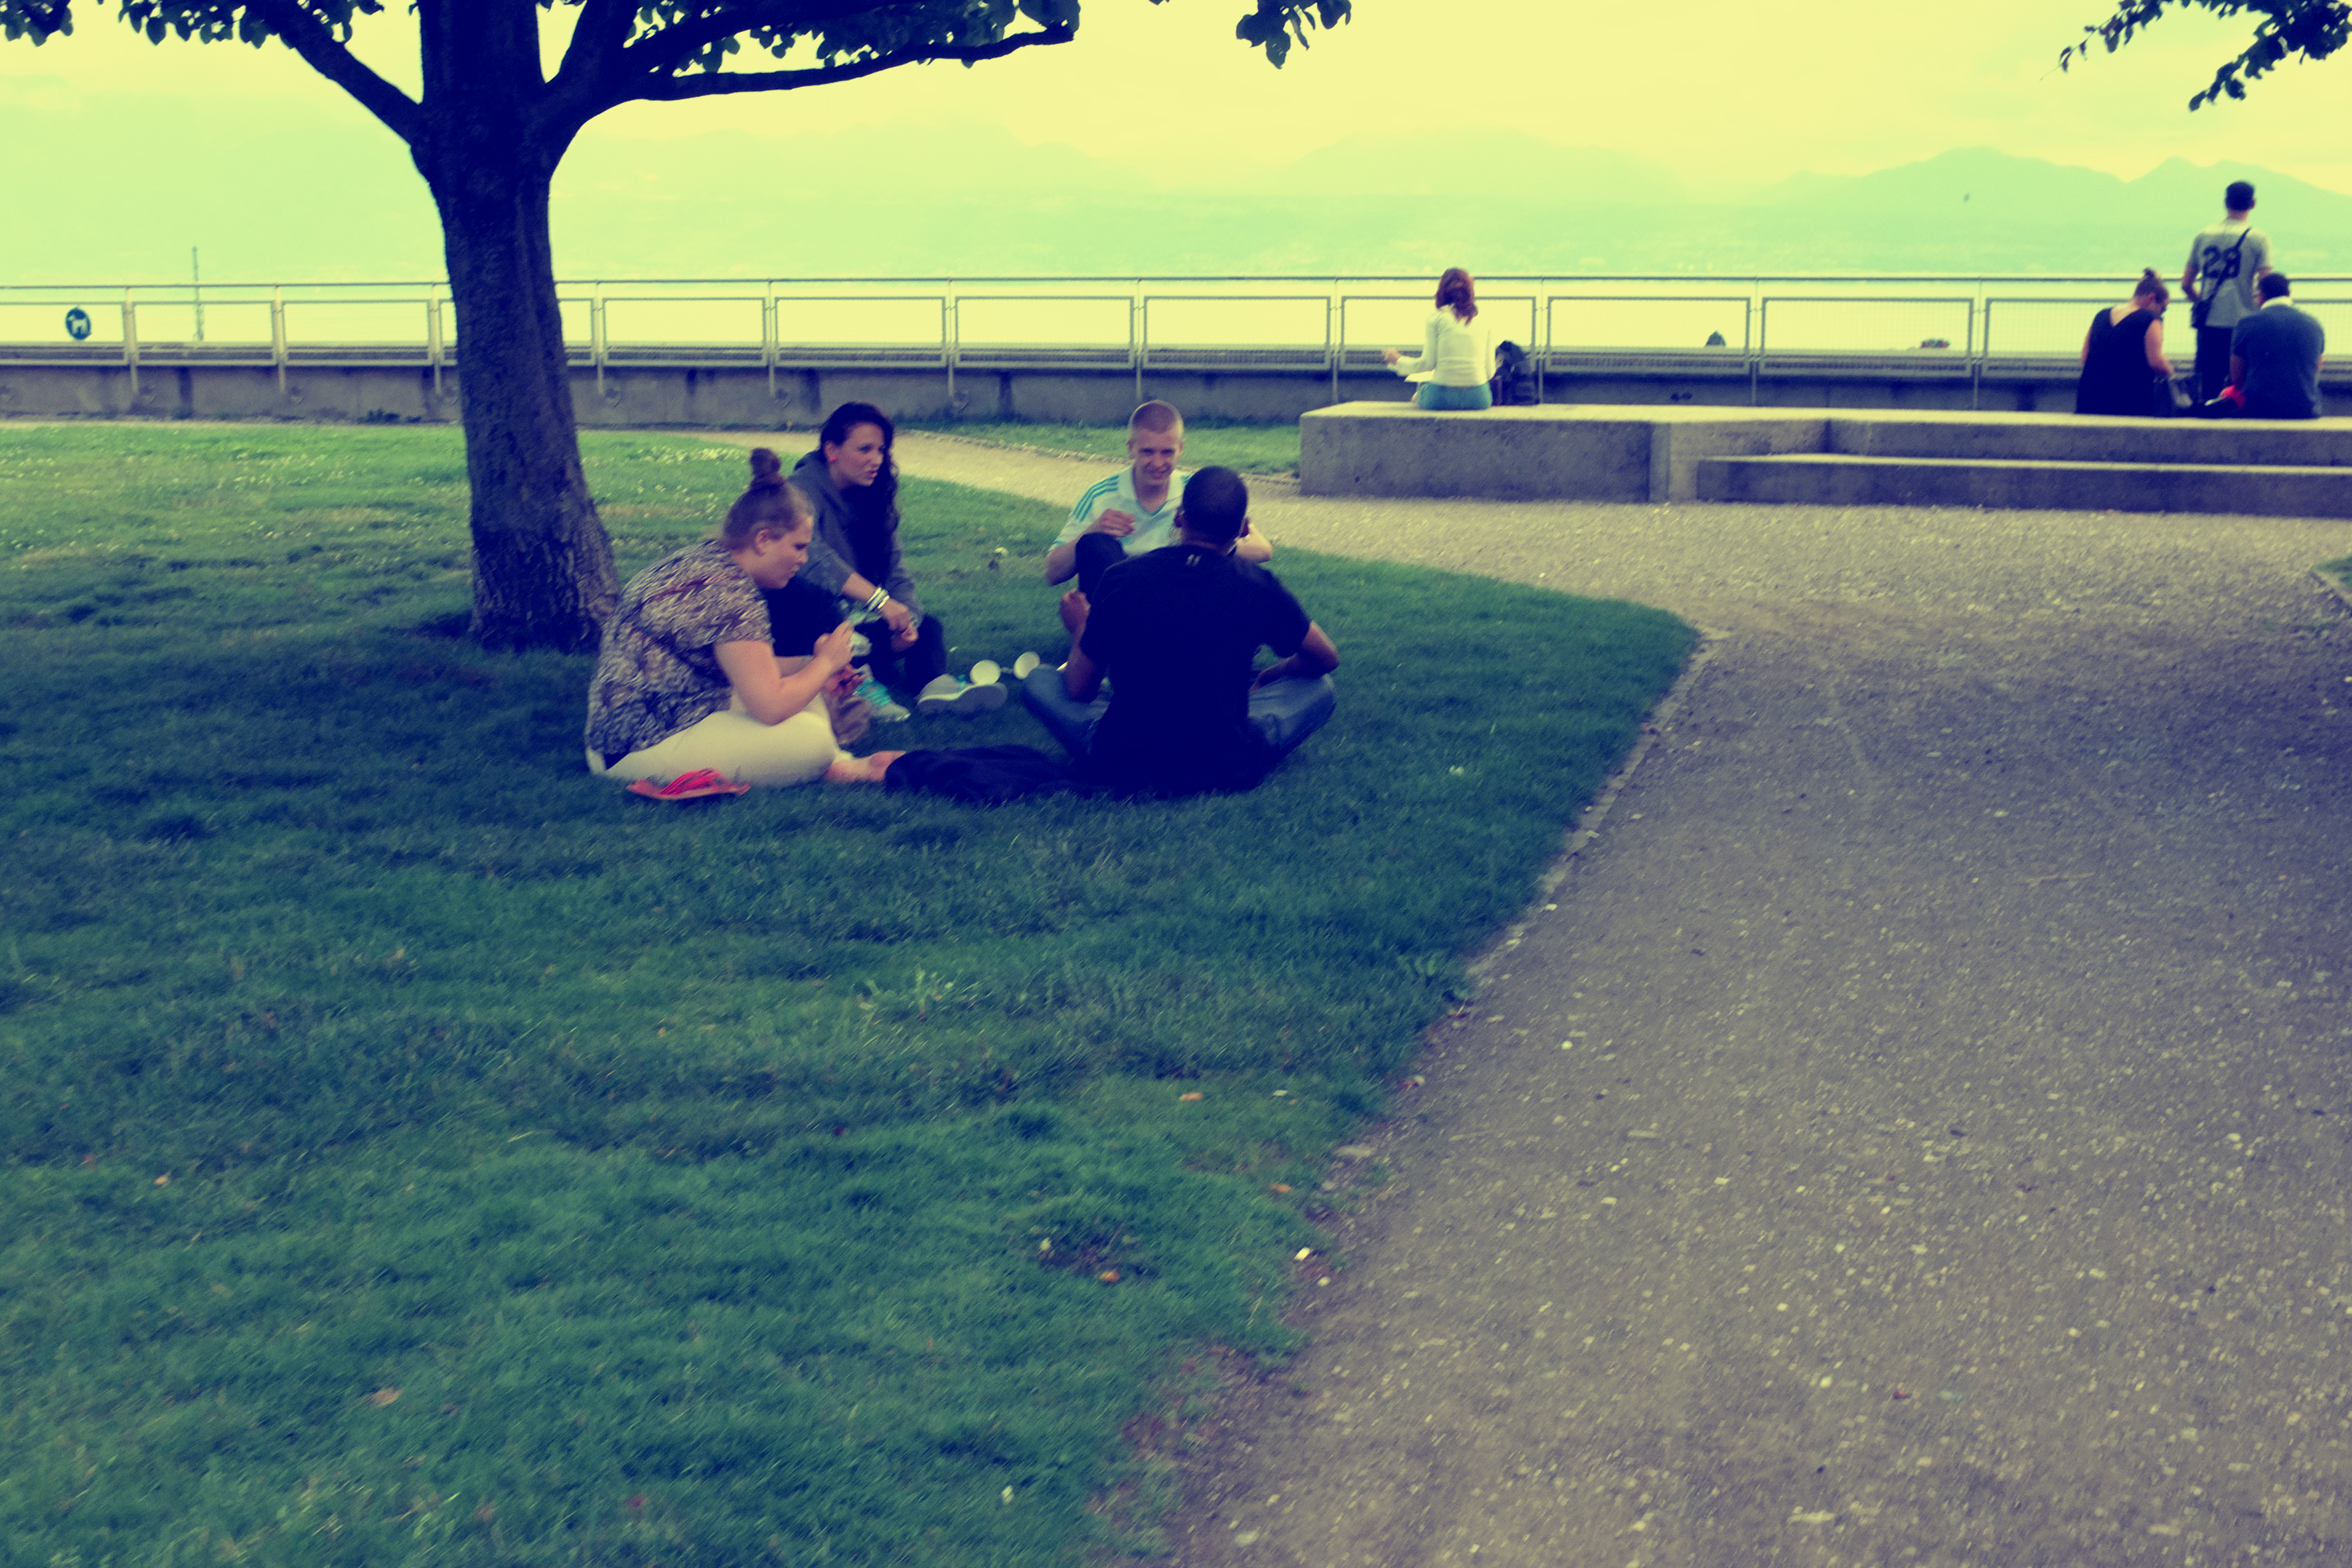
grass, street, morning, urban, fujifilm, 2012, x100, switzerland, fuji, screenshot, finepixx100, lausanne